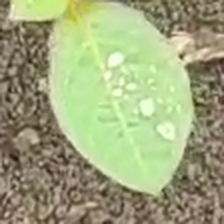
Weed species: Moti_dudhi(Euphorbia_geneculata_L)